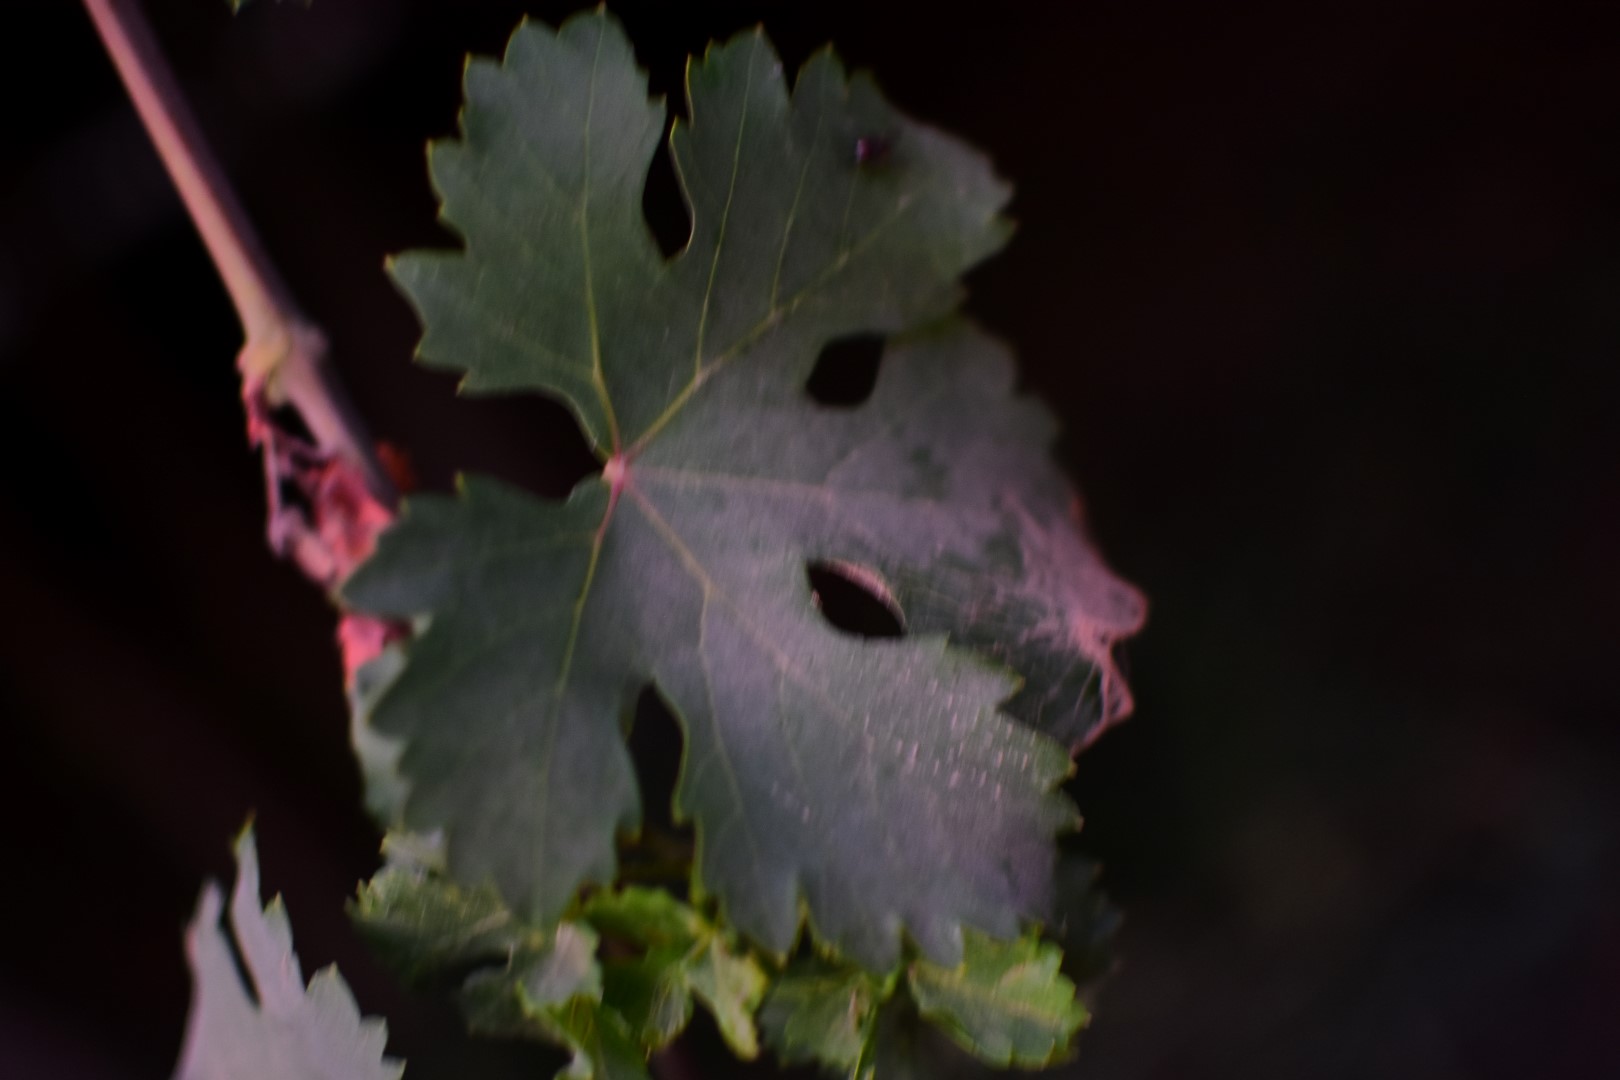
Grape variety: Aswud Balad